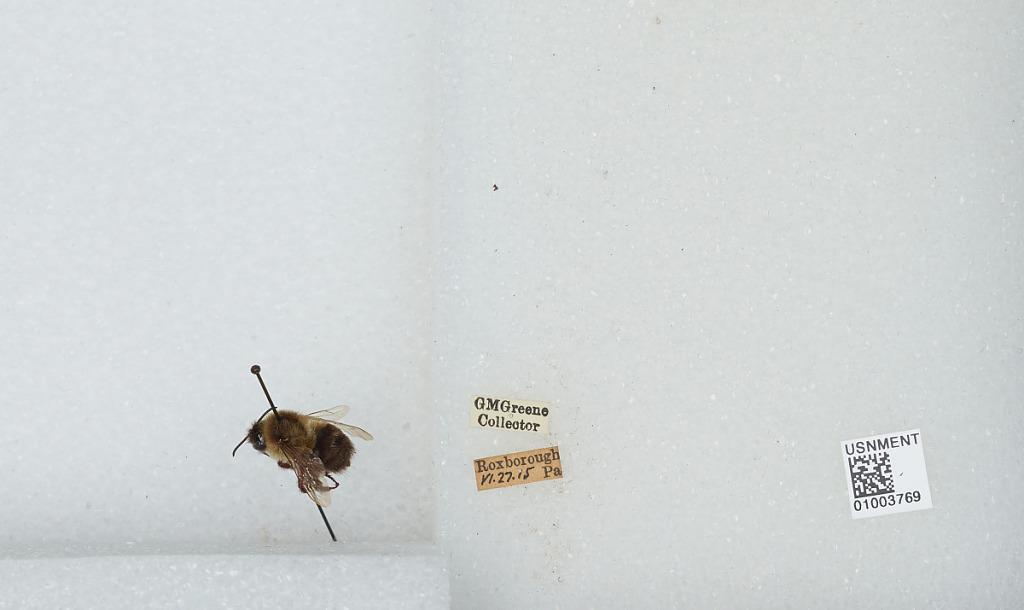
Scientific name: Bombus (Pyrobombus) impatiens Cresson
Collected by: G. Greene
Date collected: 1915-6-27
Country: United States
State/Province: Pennsylvania
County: Philadelphia
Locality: Roxborough
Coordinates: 40.0539, -75.2419